Beit Yitzhak-Sha'ar Hefer

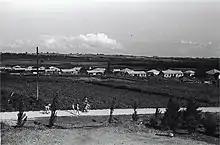
Gan Hefer 1947

The economy of Beit Yitzhak is based primarily on agriculture, particularly fruits and vegetables. The 778 private jam factory was founded by two English families used to produces a popular line of confitures (jams containing whole fruit or very large fruit pieces). 778 was sold and the factory was closed. Today there is another private factory in the moshav under the trade name of Beit Yitzchak Natural Products that produces fruit spreads, preserves, jams and honey. At an annual trade show for kosher products in the United States, Beit Yitzhak Pomegranate Spread was one of the winners of the show's "new products" competition in 2008. Another private enterprise is Alexander winery (owned by Yoram Shalom), using grapes from its vineyards at Kerem Ben Zimra in the Upper Galilee. In 1961, two brothers from the Netherlands, Benyamin and Harry Meyer, opened a dairy in Beit Yitzhak which produced high quality Gouda cheese. The dairy is now run by Benyamin Meyer's son and his wife.